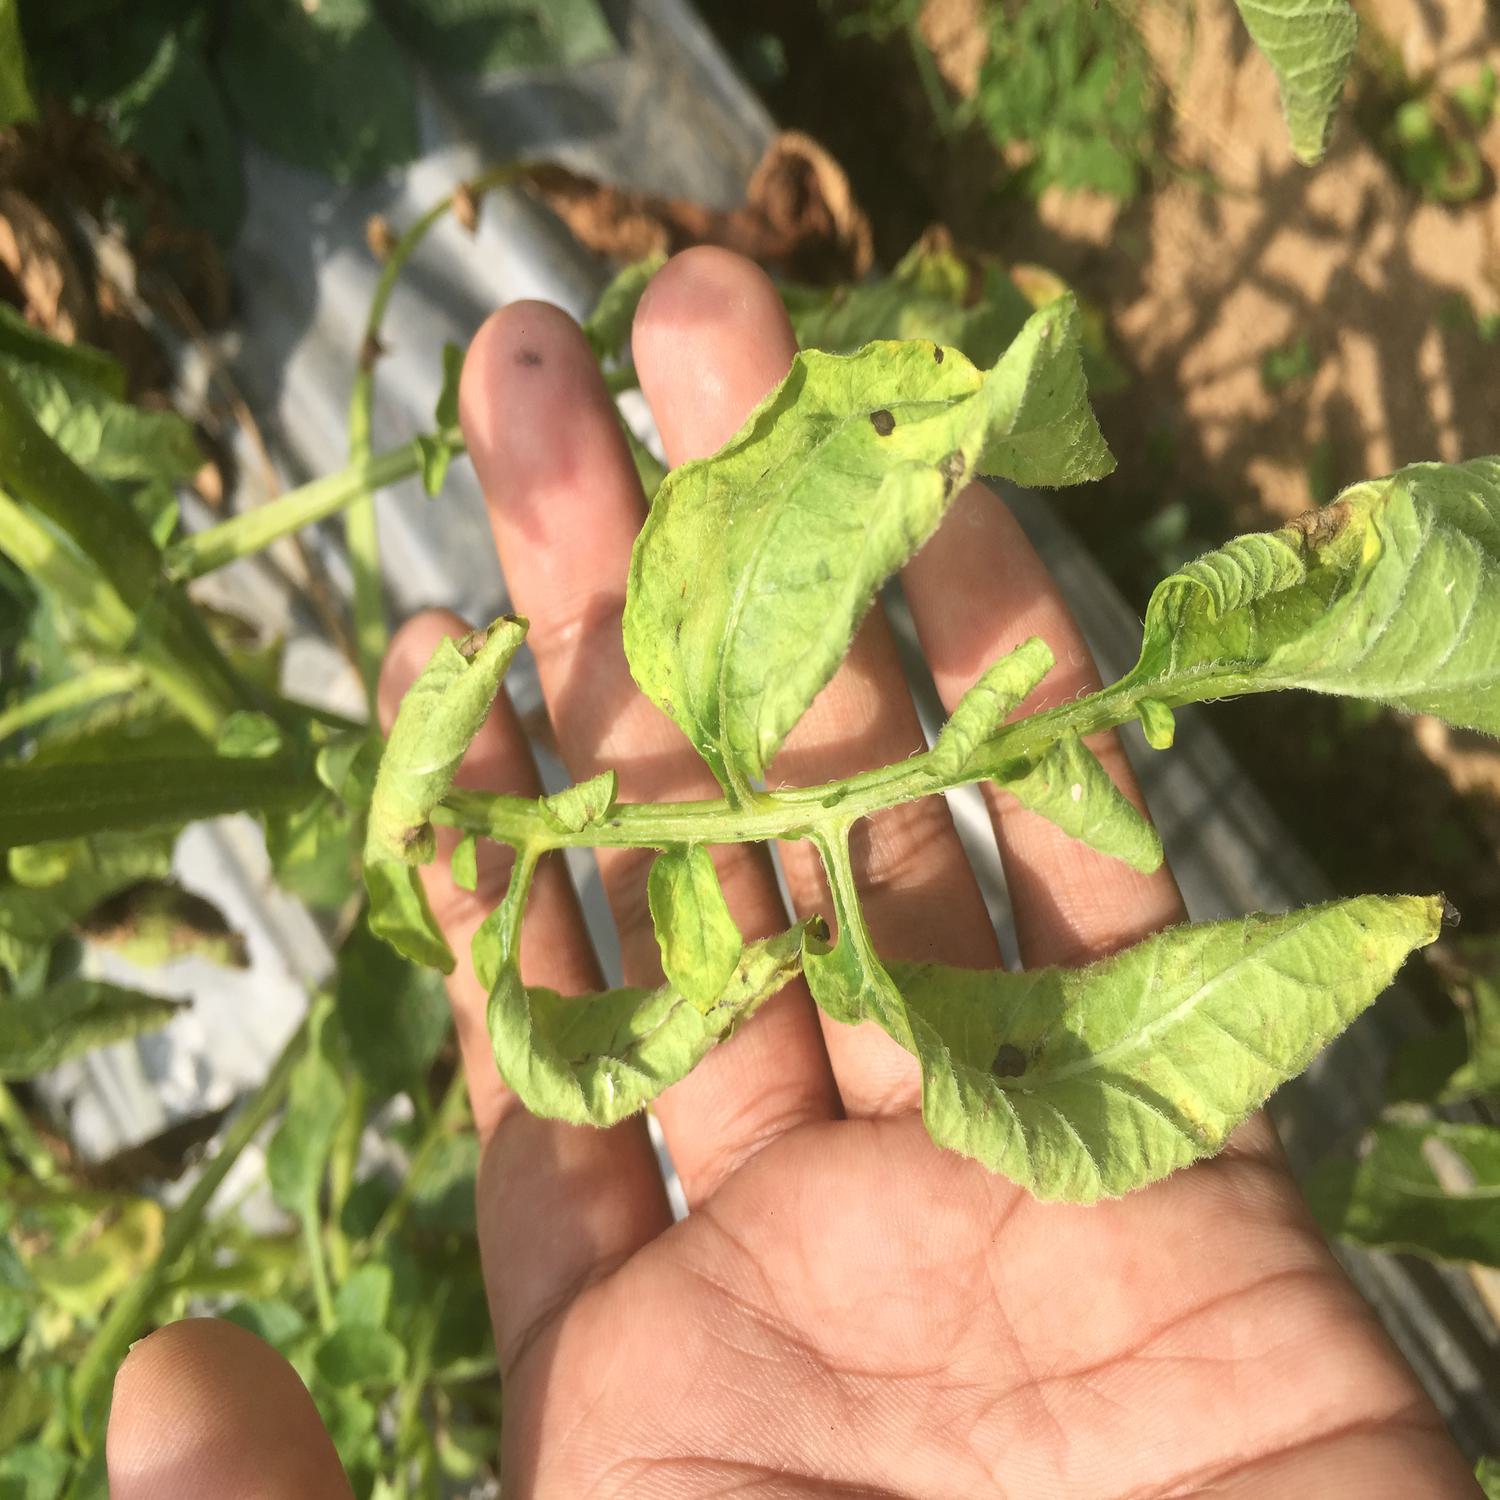
Label: Bacteria